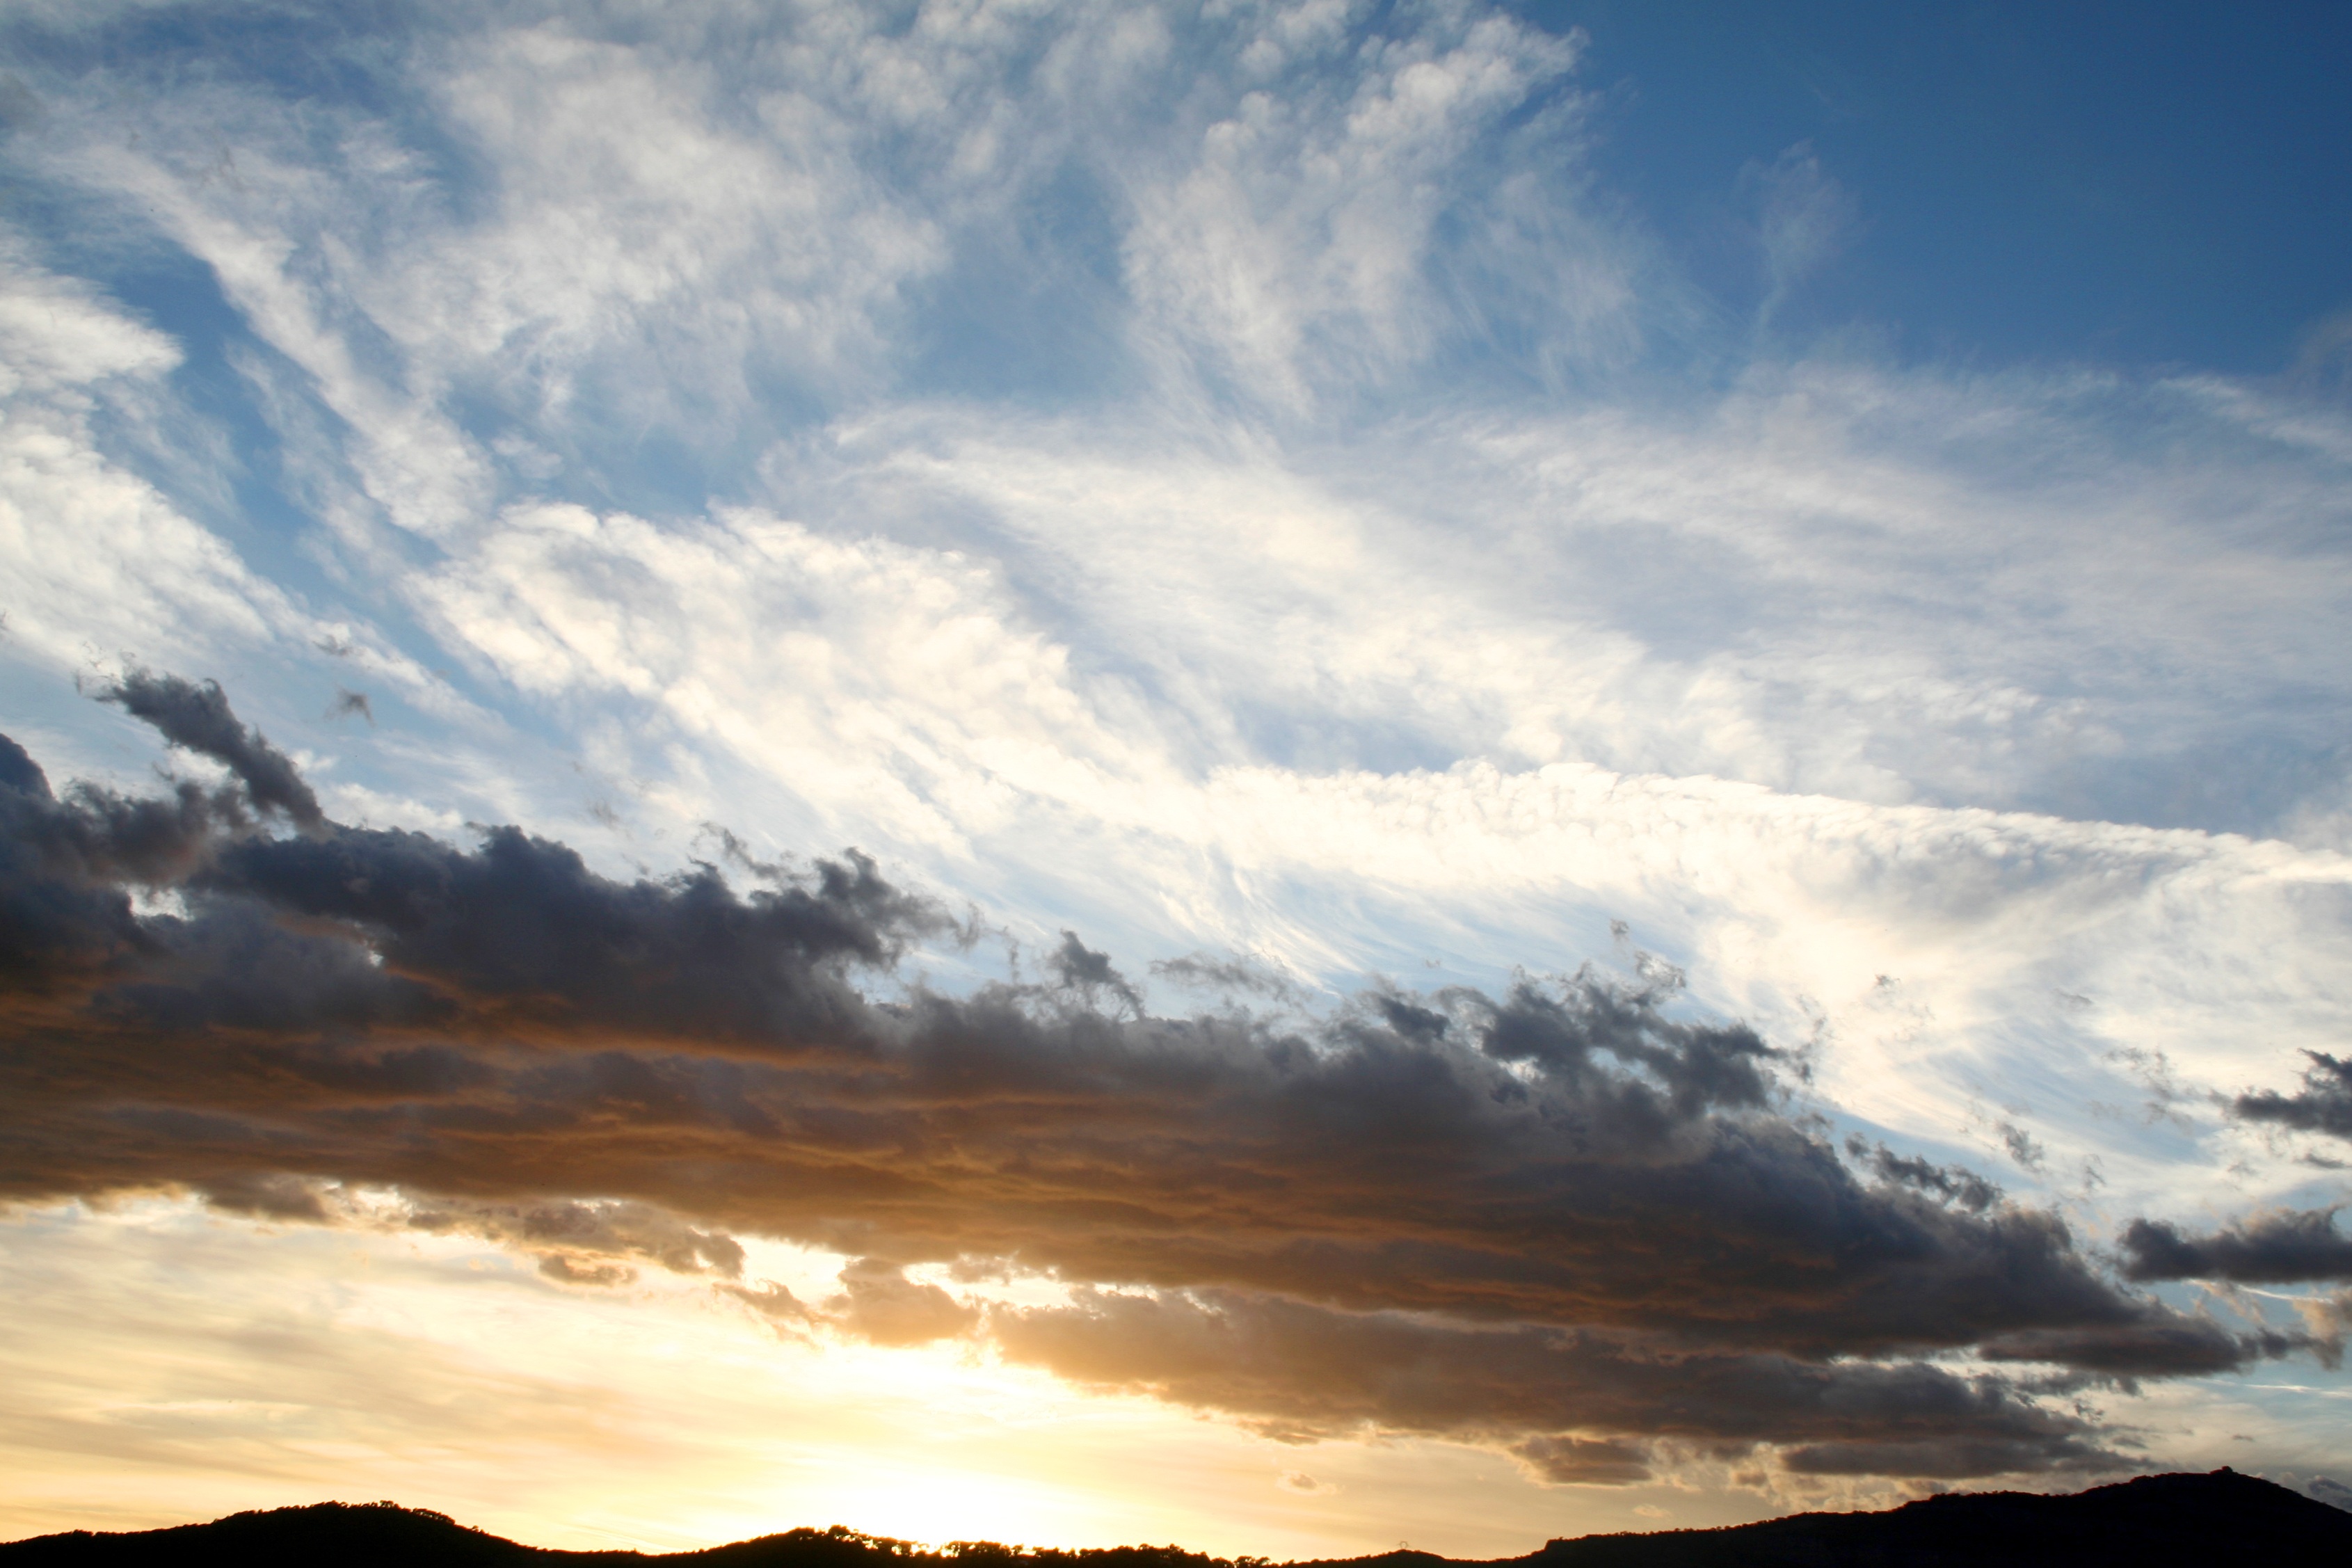
landscape, sea, nature, outdoor, horizon, light, cloud, sky, sun, sunrise, sunset, sunlight, morning, dawn, atmosphere, summer, dusk, evening, orange, natural, cumulus, yellow, cloudscape, bright, afterglow, meteorological phenomenon, red sky at morning